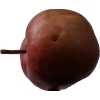
Label: Apple 18